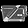
Label: Bag